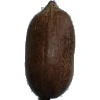
Label: Nut Pecan 1